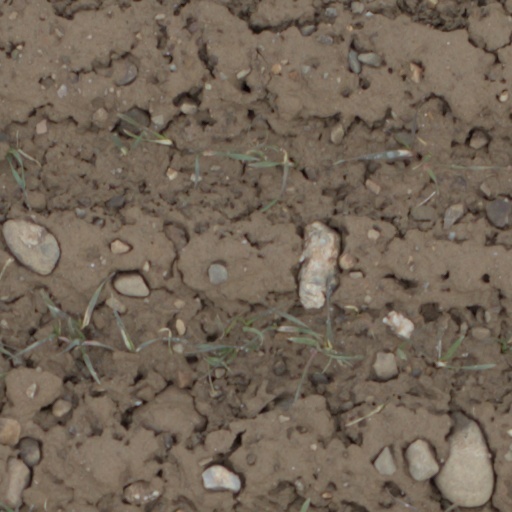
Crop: wheat